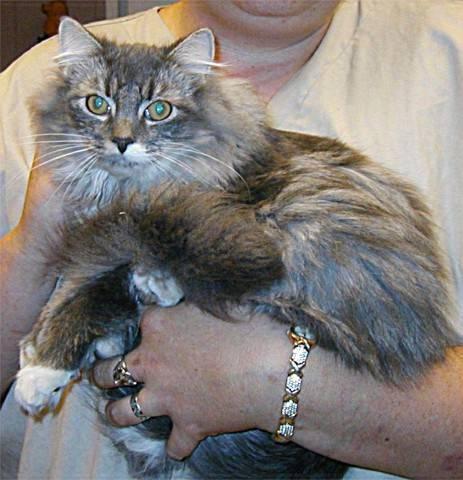
cat